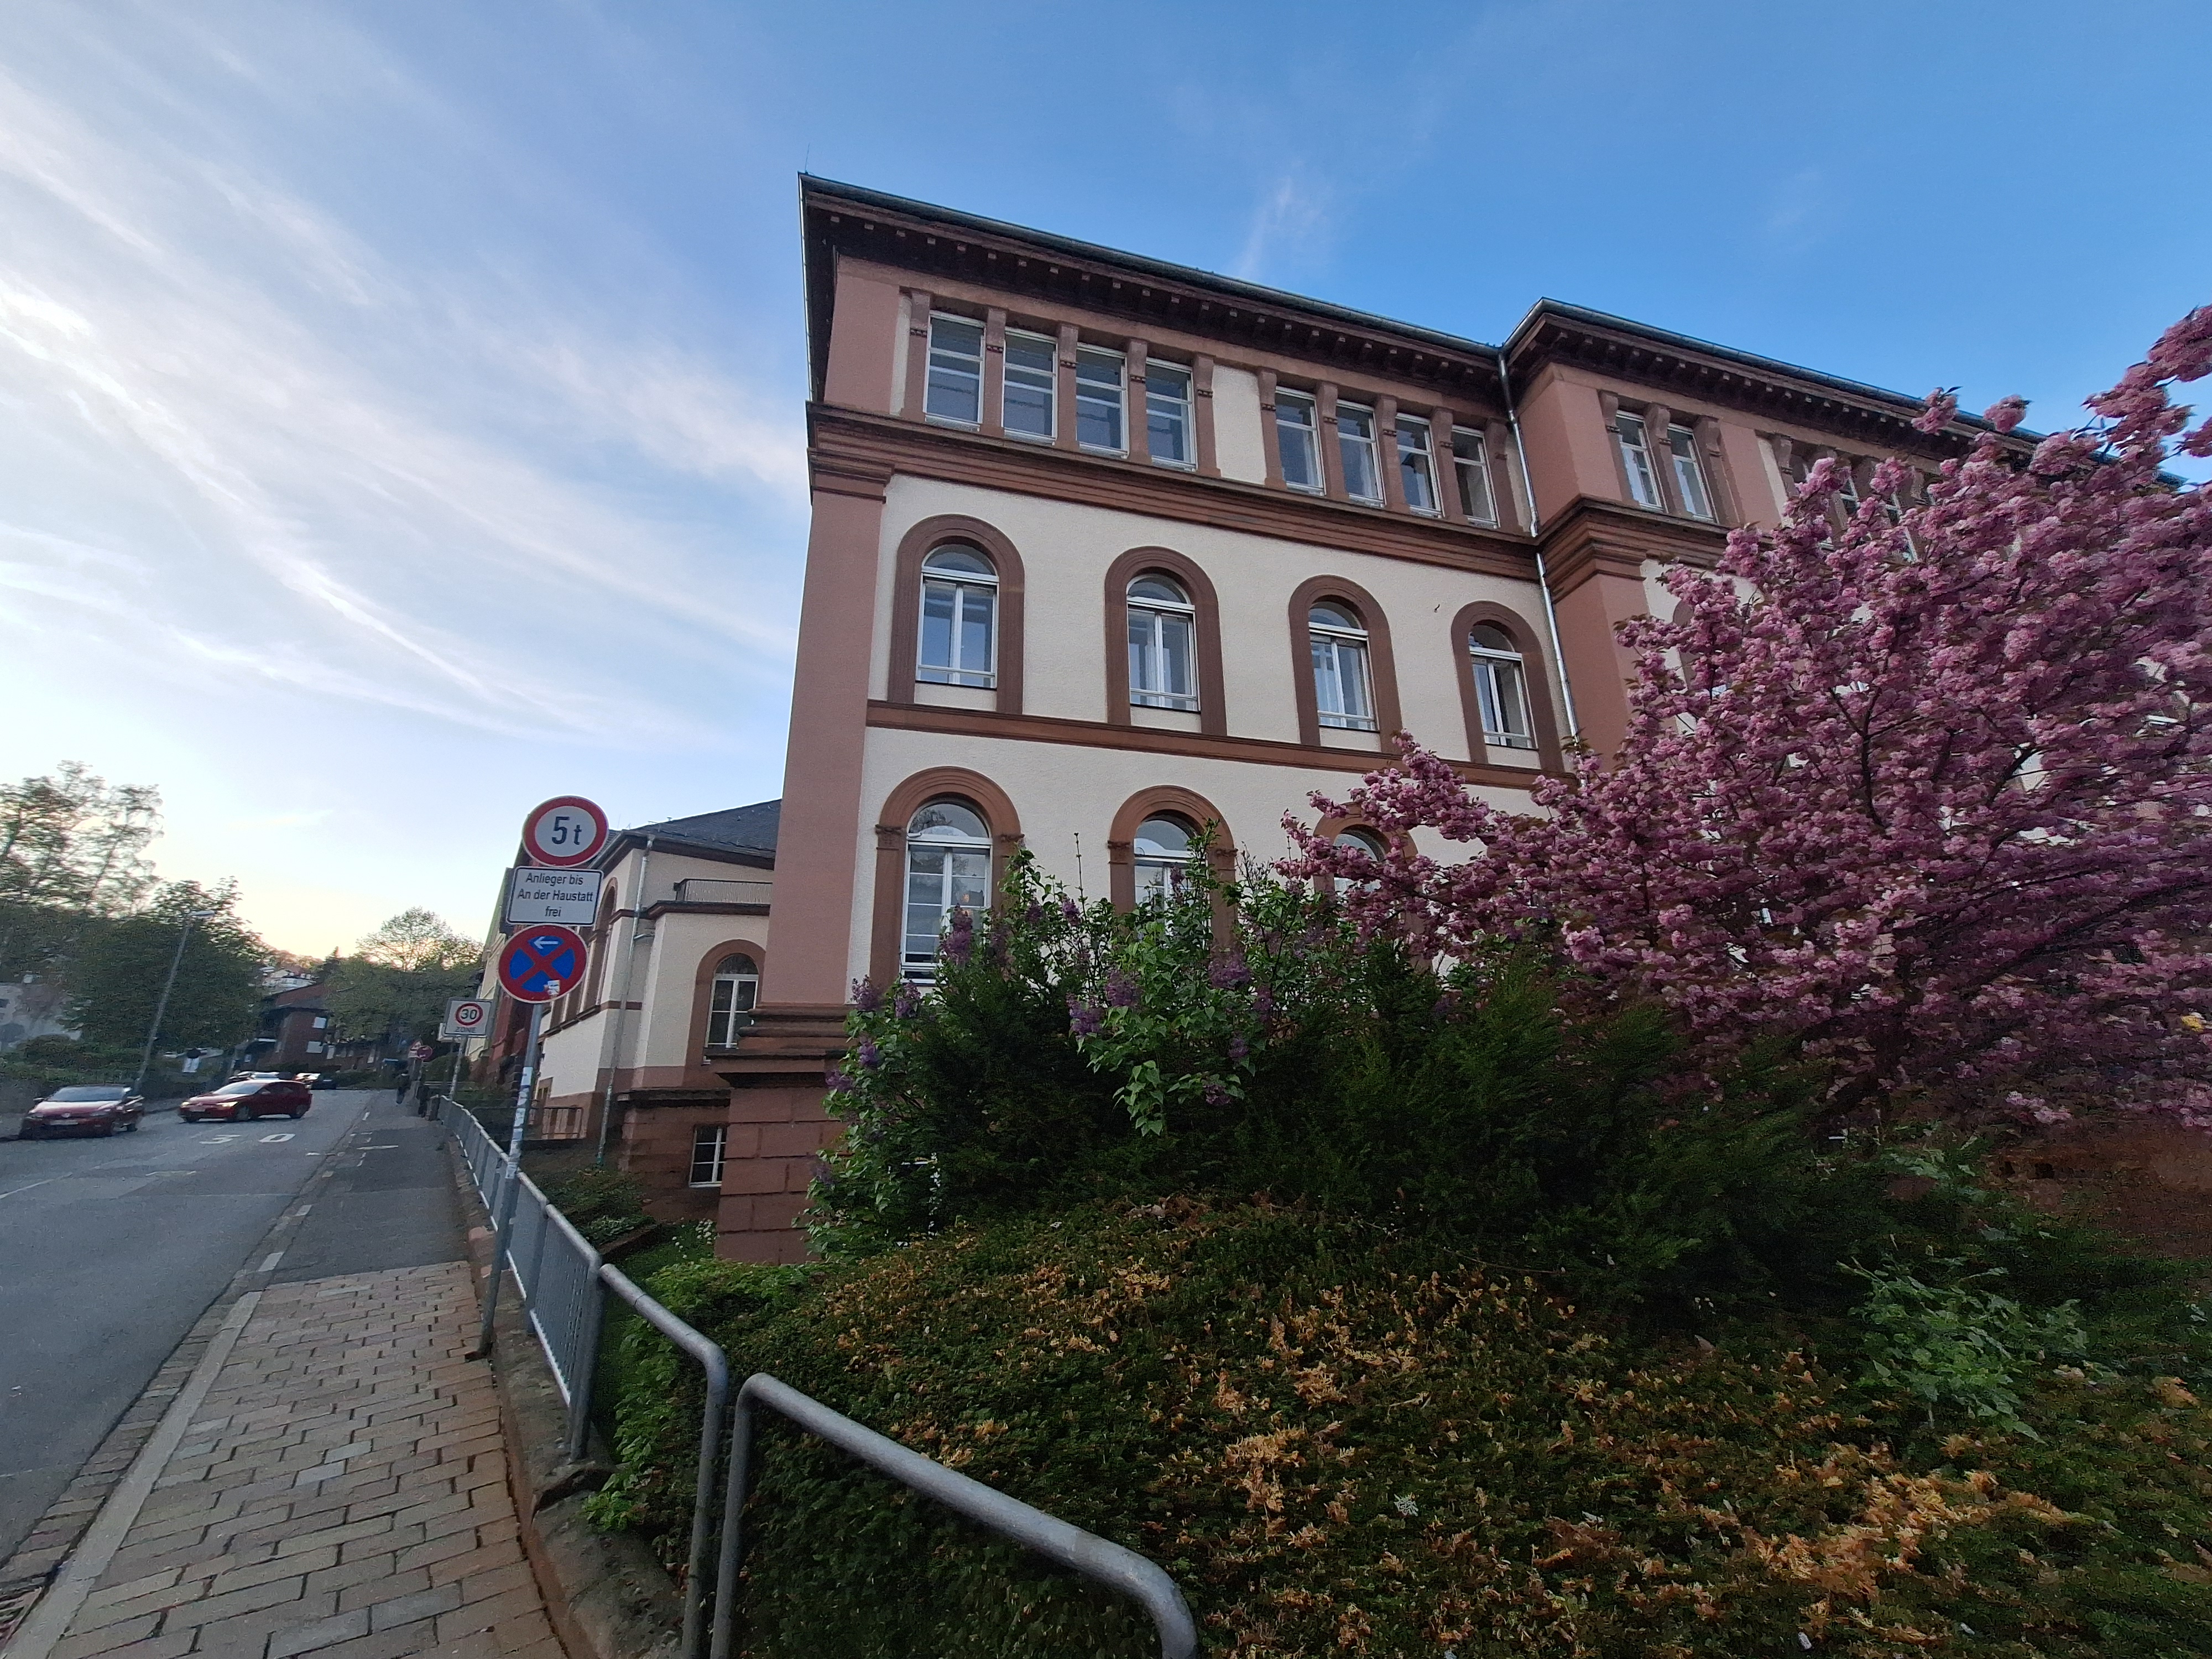
Building: Ketzerbach 63